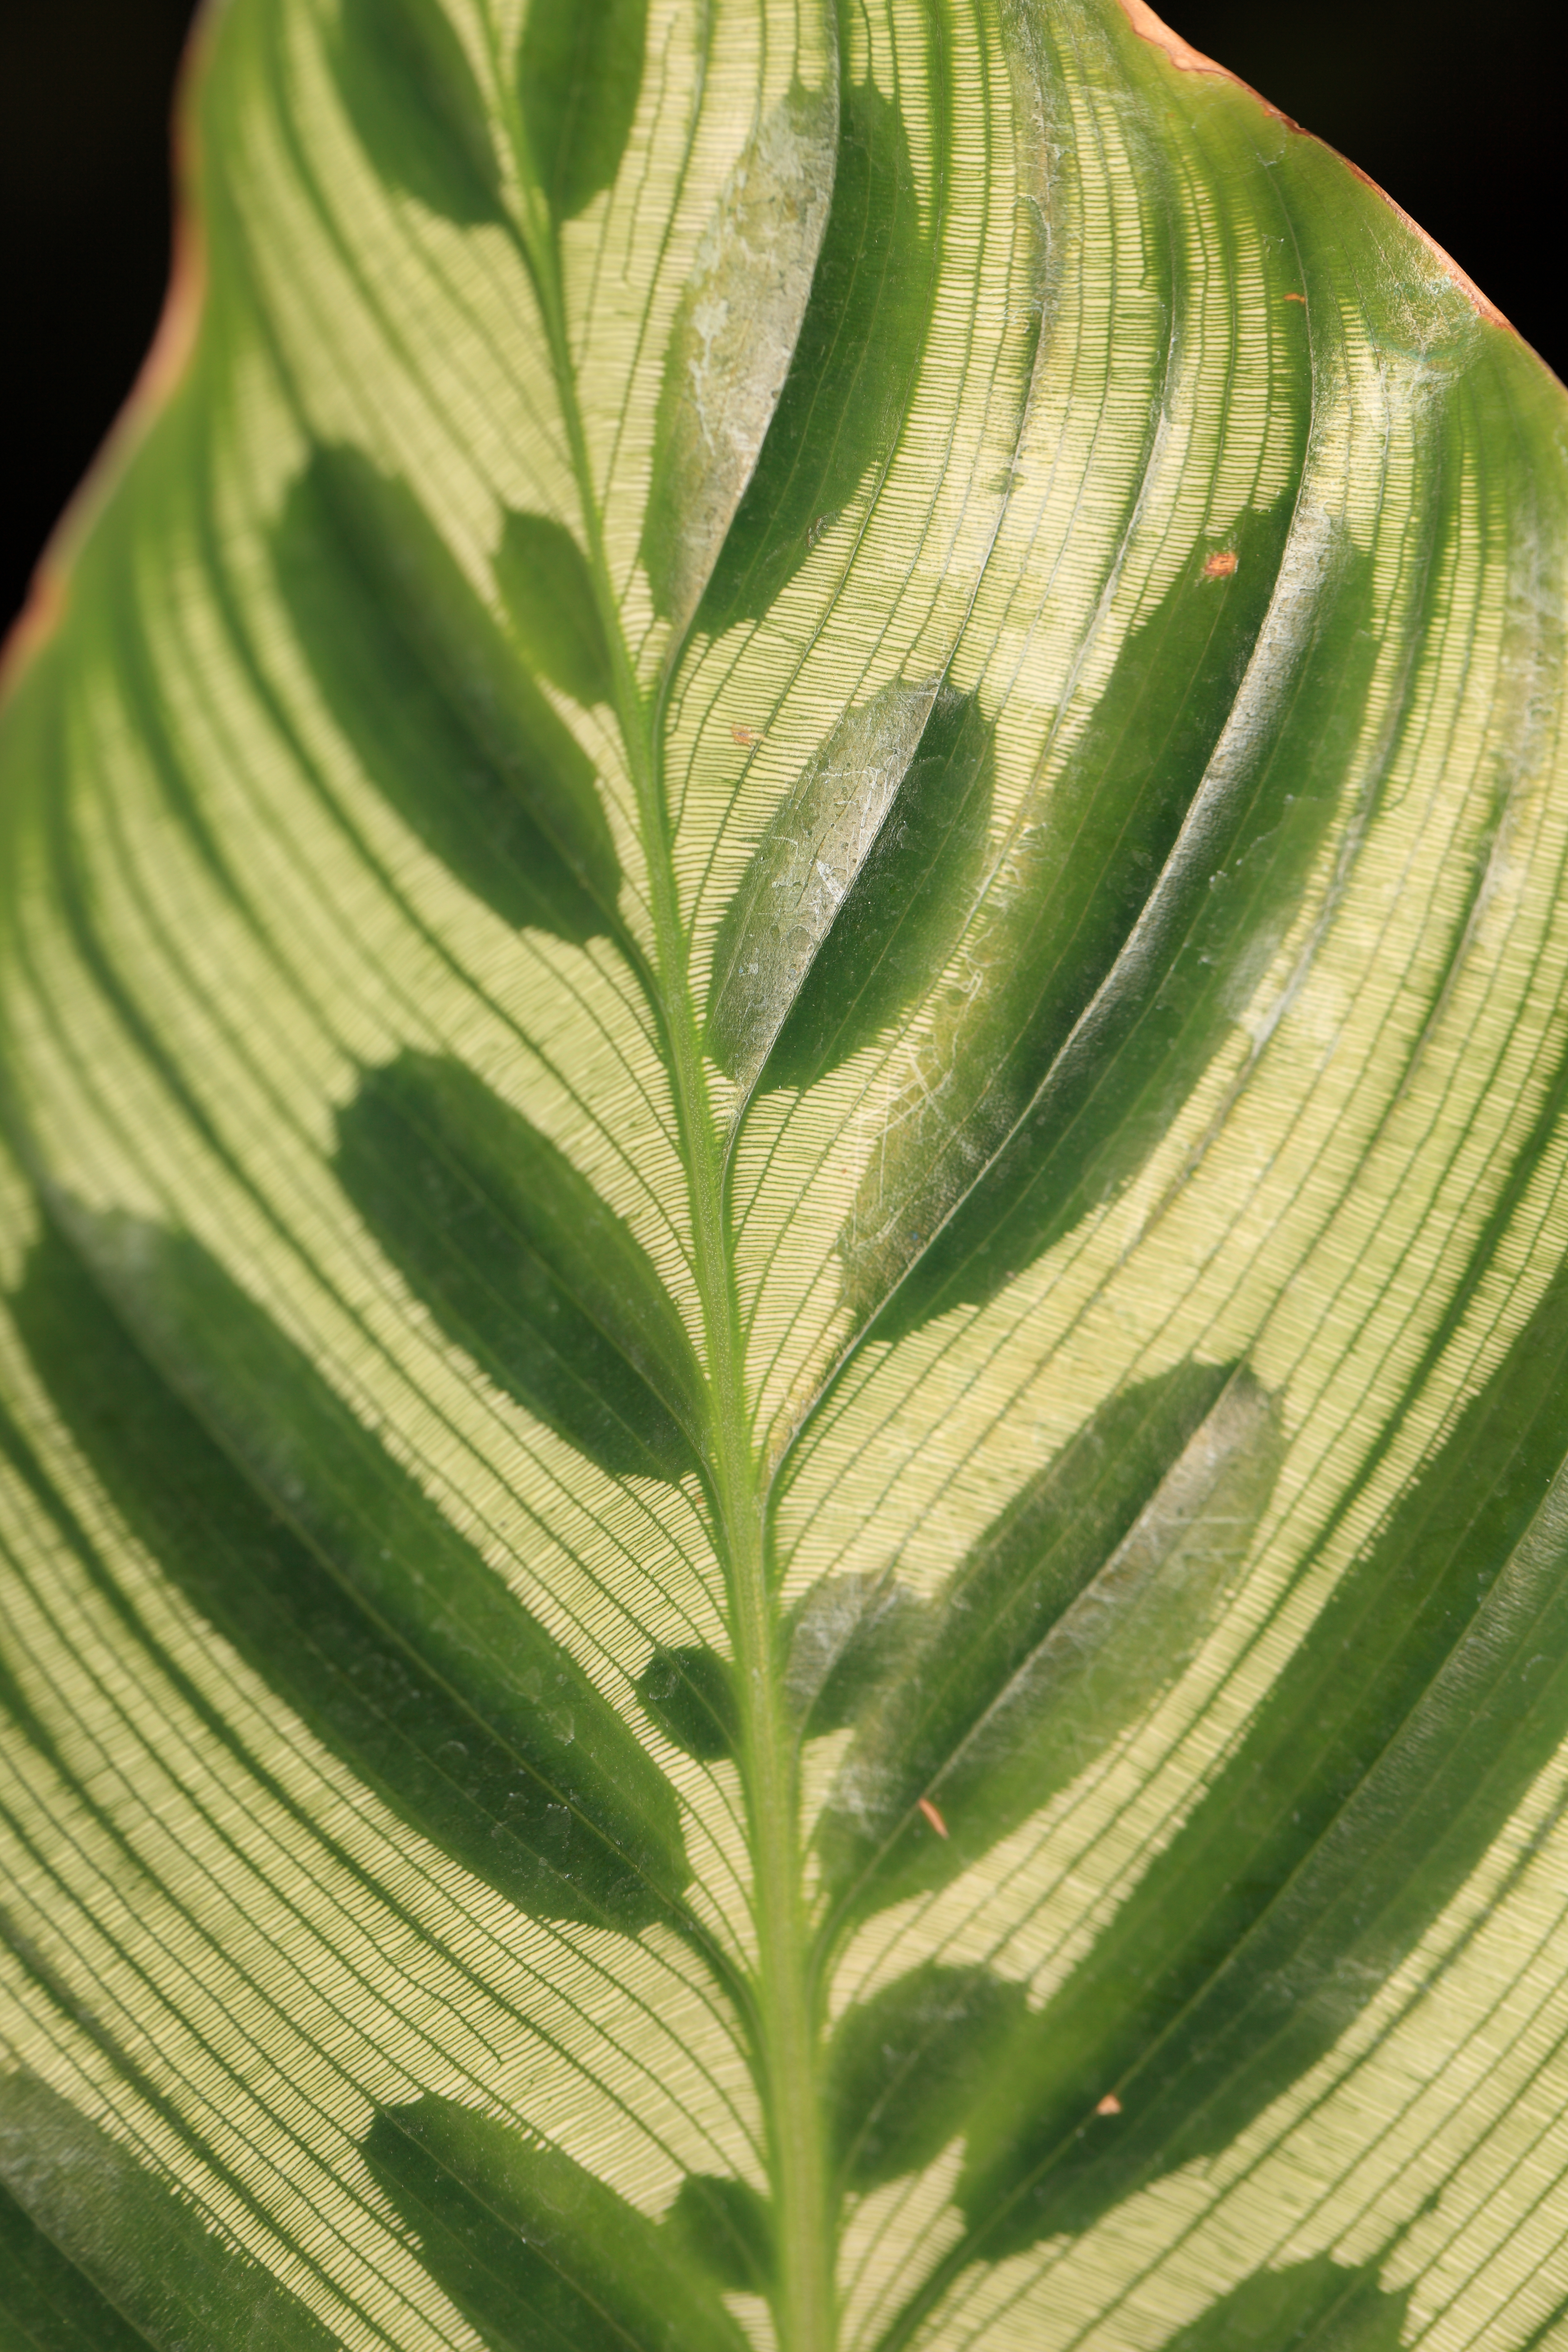
plant, leaf, flower, green, high, herb, produce, botany, flora, close up, tokyo, 5d, hires, markii, hi, res, resolution, jindaishokubutsukouen, choufu, macro photography, flowering plant, calathea, peacockplant, makoyana, grass family, plant stem, land plant